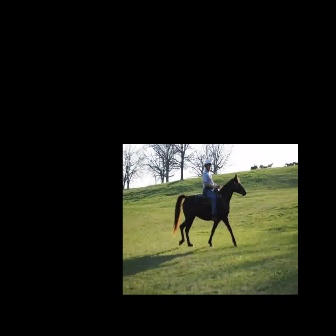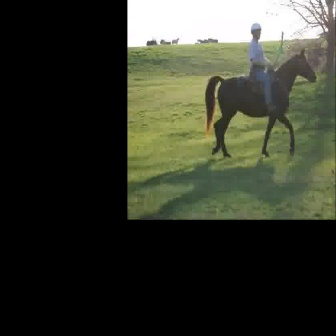
  Please identify the target specified by the bounding box [172,172,246,247] in the first image and locate it in the second image. Return the coordinates in [x_min,y_min,x_max,y_max] format.
Answer: [204,45,316,158]